Clive Caldwell

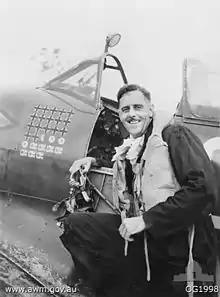
Caldwell with his Spitfire on Morotai in December 1944

During 1942, Australia came under increasing pressure from Japanese forces, and Caldwell was recalled by the RAAF, to serve as the wing leader of No. 1 (Fighter) Wing, comprising No. 54 Squadron RAF, No. 452 Squadron RAAF and No. 457 Squadron RAAF. The wing was equipped with the Supermarine Spitfire and in early 1943 was posted to Darwin, to defend it against Japanese air raids.